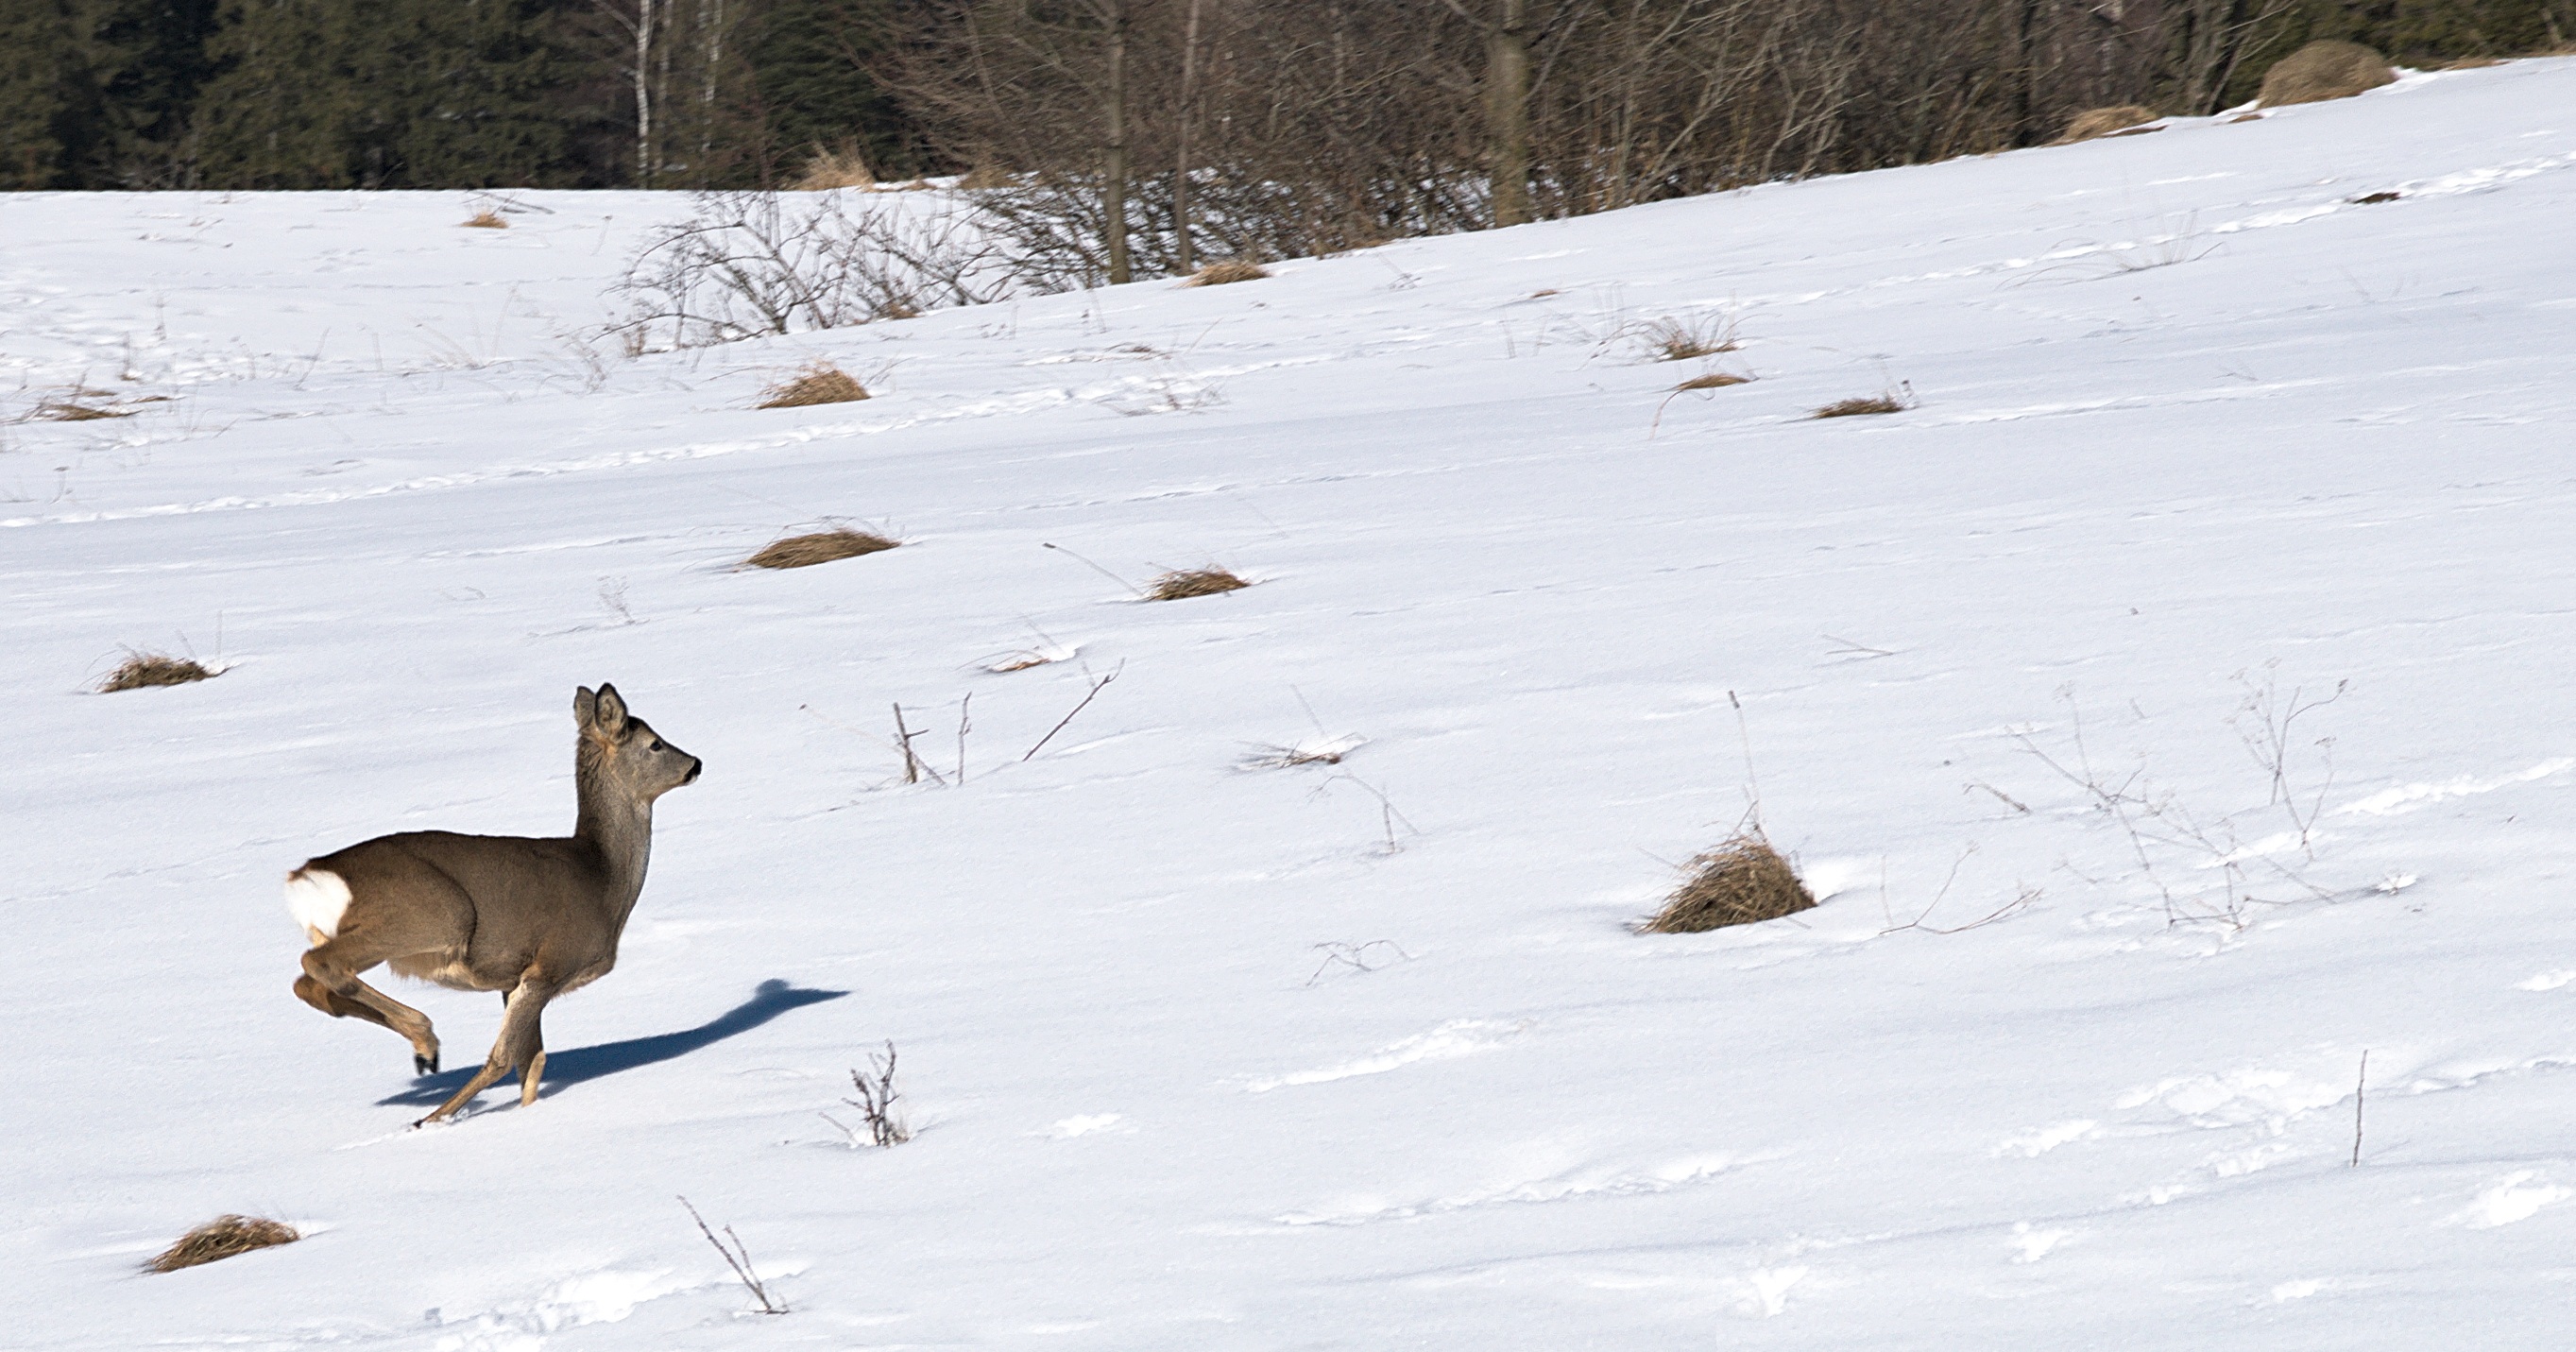
nature, snow, winter, escape, animal, deer, weather, arctic, season, mountains, tundra, polyana, beskids, sarna